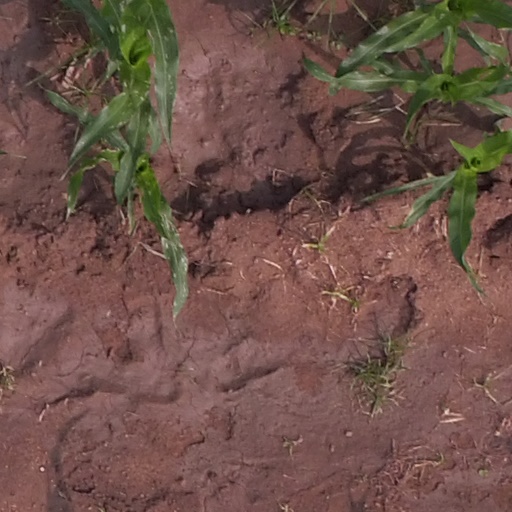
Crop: maize; corn